Juszkowo railway station

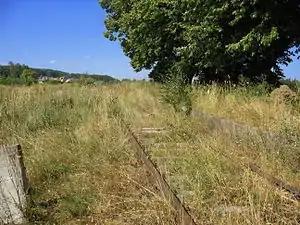

Juszkowo is a non-operational railway station in Juszkowo (Pomeranian Voivodeship), Poland.